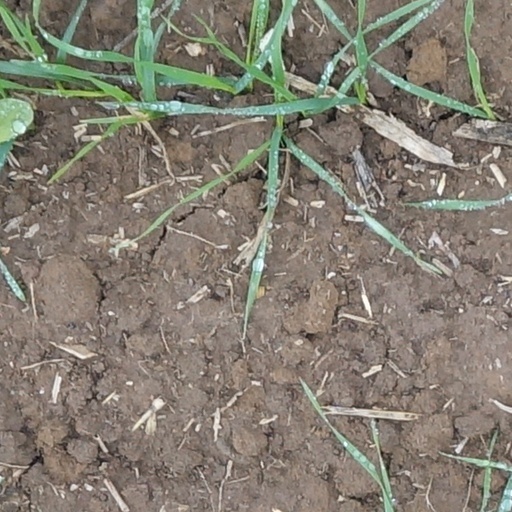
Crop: wheat